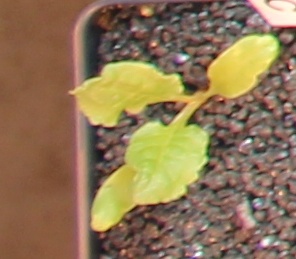
Label: Sugar beet